Byrkjelo

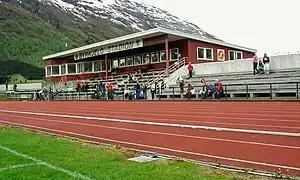
View of Byrkjelo Stadium

Byrkjelo is located near the great Jostedalsbreen National Park, the Myklebustbreen glacier, and the lake Breimsvatn. Byrkjelo Stadium is used for several large athletic competitions each year. One of the largest dairy factories in Western Norway is located in Byrkjelo. It is operated by Tine.